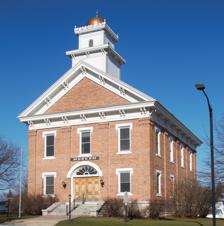
Building: Old Allamakee County Courthouse (Waukon, Iowa)
Country: United States of America
Year built: 1861
United States historic place Allamakee County Courthouse U.S. National Register of Historic Places The museum in 2020 Show map of Iowa Show map of the United States Location 107 Allamakee St. Waukon, Iowa Coordinates 43°16′15″N 91°28′31″W / 43.27083°N 91.47528°W / 43.27083; -91.47528 Area less than one acre Built 1861 Architectural style Greek Revival MPS County Courthouses in Iowa TR NRHP reference No. 77000492 Added to NRHP April 11, 1977 The Old Allamakee County Courthouse , also known as the Allamakee County Historical Museum , is a historic building located in Waukon, Iowa , United States. It was built in 1861 and was listed on the National Register of Historic Places in 1977 as a part of the County Courthouses in Iowa Thematic Resource. It was the second building used for court functions and county administration. History There was a long and bitter fight between the towns of Waukon and Lansing as to which one would be the county seat in Allamakee County . The Iowa legislature chose Jefferson Township as the county seat. An election in 1851 rejected the choice as well as others and Columbus became the county seat. Two years later the legislature approved a petition to move the county seat closer to the center of the county and Waukon received two-thirds of the vote. A frame building in Waukon was used as a courthouse beginning in 1854, and a second building was constructed next to it in 1857. They served together as the courthouse until this building was completed. In 1859 Lansing offered to build an $8,000 courthouse and Waukon countered with its own offer and won by 420 votes. This building was constructed for the courthouse in Waukon, and it was completed for $13,635 in 1861. That same year both Columbus and Lansing joined together to fight for the courthouse. This time they beat Waukon by 22 votes in an election that was held in 1862. Court functions and records were moved to Lansing. Another election was held in 1864 with similar results. The county sheriff, who lived in Waukon, along with a posse removed the county records from Lansing. He was intercepted by horsemen from Lansing and forced to return the records. In 1867 the Iowa Supreme Court ruled that Waukon was the county seat. The building constructed in 1861 served as the county courthouse until 1940 when the present courthouse was built. The old courthouse was converted into a history museum from 1964 to 1966. Architecture The Old Allamakee County Courthouse is a two-story, brick, vernacular Greek Revival structure. It is a temple form without a portico . On the roof above the main entrance is a two-stage cupola . It features cornice work and paired brackets on both stages, louvers at the bell chamber , and a finial on top of its tin-covered dome. Other decorative elements of the building include a classical pediment with a returned cornice and paired brackets , simple brick pilasters on all four sides of the building, and stone window sills and lintels . Even though the interior was altered in the 1960s, it still retains tin ceilings , most of its original woodwork , and a divided-flight stairway with large wooden newel posts and slender spindles. References